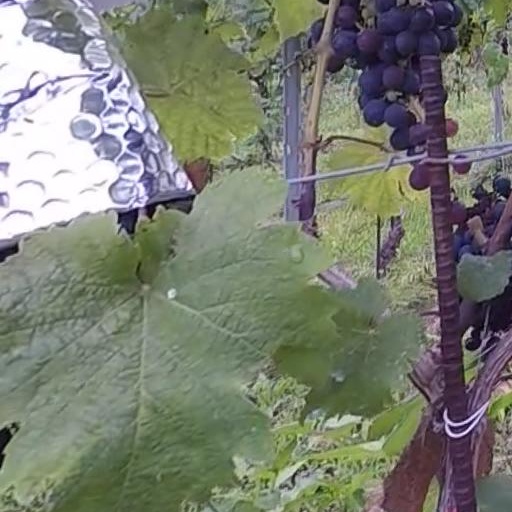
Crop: grape